History of Rome

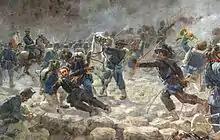
Italian soldiers enter Rome in 1870.

More important by far was the Pontificate of Sixtus IV, considered the first Pope-King of Rome. In order to favour his relative Girolamo Riario, he promoted the unsuccessful Congiura dei Pazzi against the Medici of Florence (26 April 1478) and in Rome fought the Colonna and the Orsini. The personal politics of intrigue and war required much money, but in spite of this Sixtus was a true patron of art in the manner of Nicholas V. He reopened the academy and reorganised the Collegio degli Abbreviatori, and in 1471 began the construction of the Vatican Library, whose first curator was Platina. The Library was officially founded on 15 June 1475. He restored several churches, including Santa Maria del Popolo, the Aqua Virgo and the Hospital of the Holy Spirit; paved several streets and also built a famous bridge over the Tiber river, which still bears his name. His main building project was the Sistine Chapel in the Vatican Palace. Its decoration called on some of the most renowned artists of the age, including Mino da Fiesole, Sandro Botticelli, Domenico Ghirlandaio, Pietro Perugino, Luca Signorelli and Pinturicchio, and in the 16th century Michelangelo decorated the ceiling with his famous masterpiece, contributing to what became one of the most famous monuments of the world. Sixtus died on 12 August 1484.